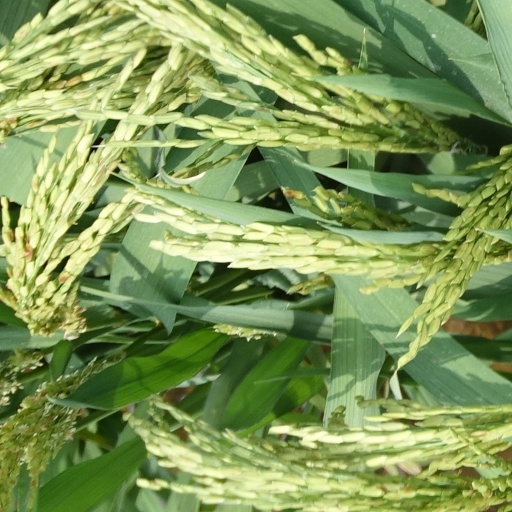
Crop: rice